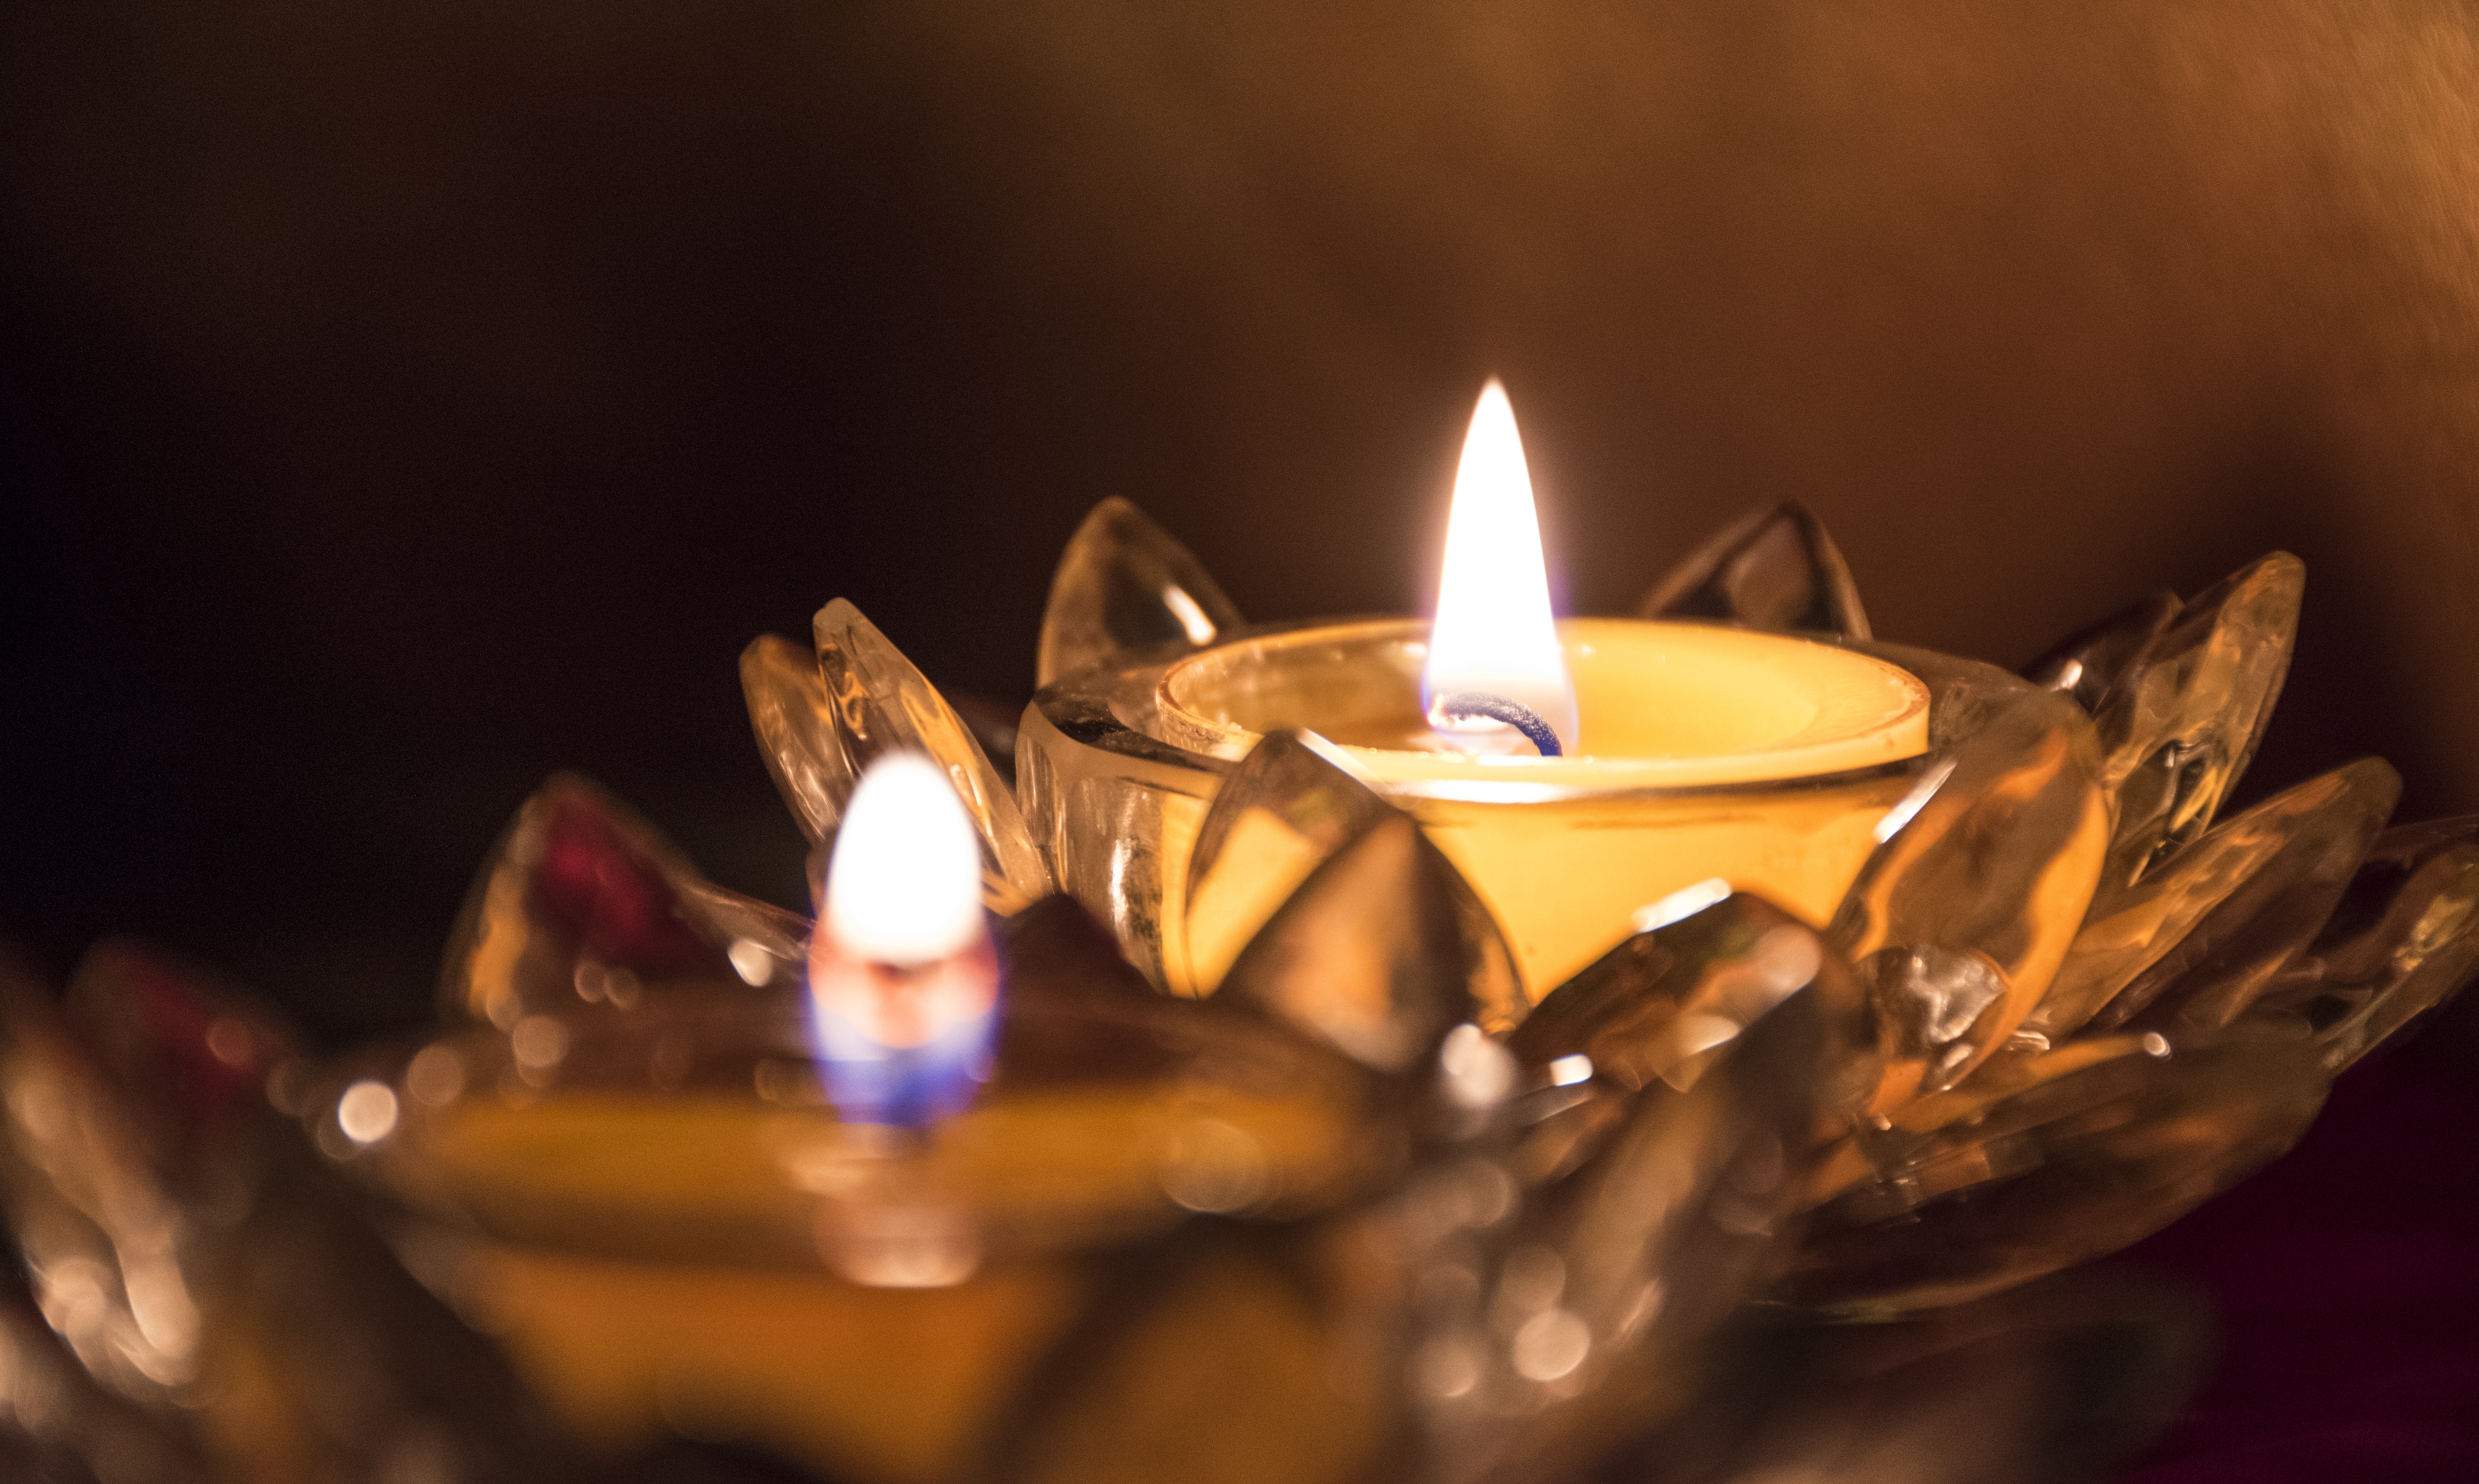
light, glass, flame, darkness, candle, christmas, lighting, burning, lotus, macro photography